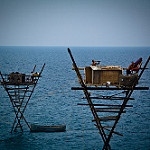
Label: sea